Zoran Janković (politician)

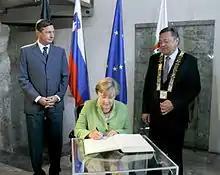
Borut Pahor, Angela Merkel and Janković in Ljubljana Town Hall, 30 August 2011

In September 2006, Janković announced his intent to run for the office of mayor of Ljubljana as an independent candidate. He was elected with a landslide in the first round on 22 October 2006, with almost 63% of the popular vote. His list won 23 out of 45 seats in the city council, virtually guaranteeing the stability of his administration. He took the office on 17 November 2006. There were numerous campaign promises made before the elections – including the most prominent one, the building of the Stožice Stadium, a new central football stadium and indoor sports arena, which was built in 2010, solving the decades-old issue of Ljubljana not having such facilities. On 10 October 2010, Janković was re-elected for another 4-year term, receiving almost 65% of the popular vote. His list won 25 out of 45 seats in the city council. The downtown of Ljubljana has been significantly redesigned during his terms, and closed for traffic. However, the debt of the City Municipality of Ljubljana significantly increased, and many promises were not or were only partly realised.